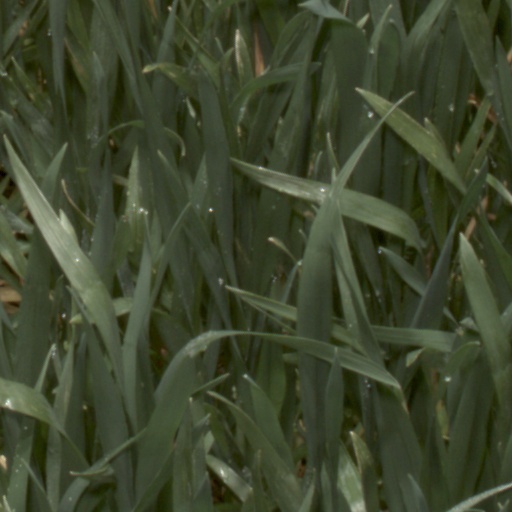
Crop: wheat